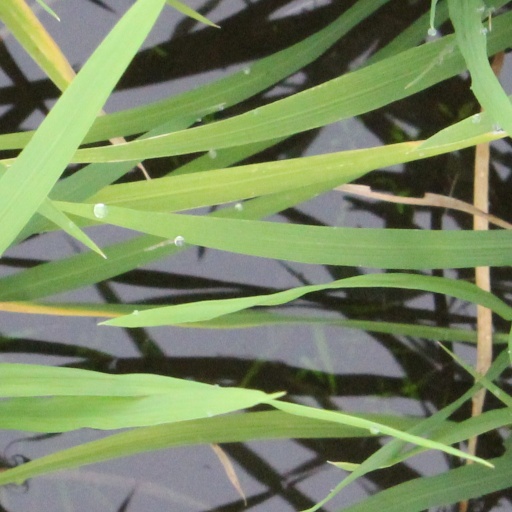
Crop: rice